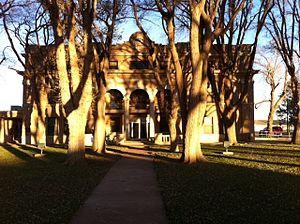
Le comté de Parmer, en anglais : Parmer County, est un comté situé dans le Panhandle, au nord de l'État du Texas aux États-Unis. Fondé le 19 novembre 1876, son siège de comté est la ville de Farwell. Selon le recensement des États-Unis de 2010, sa population est de 10 269 habitants. Le comté a une superficie de 2 292,5 km², dont 2 281,2 km² en surfaces terrestres. Il est nommé en référence à Martin Parmer, un pionnier et un vétéran de la révolution texane.